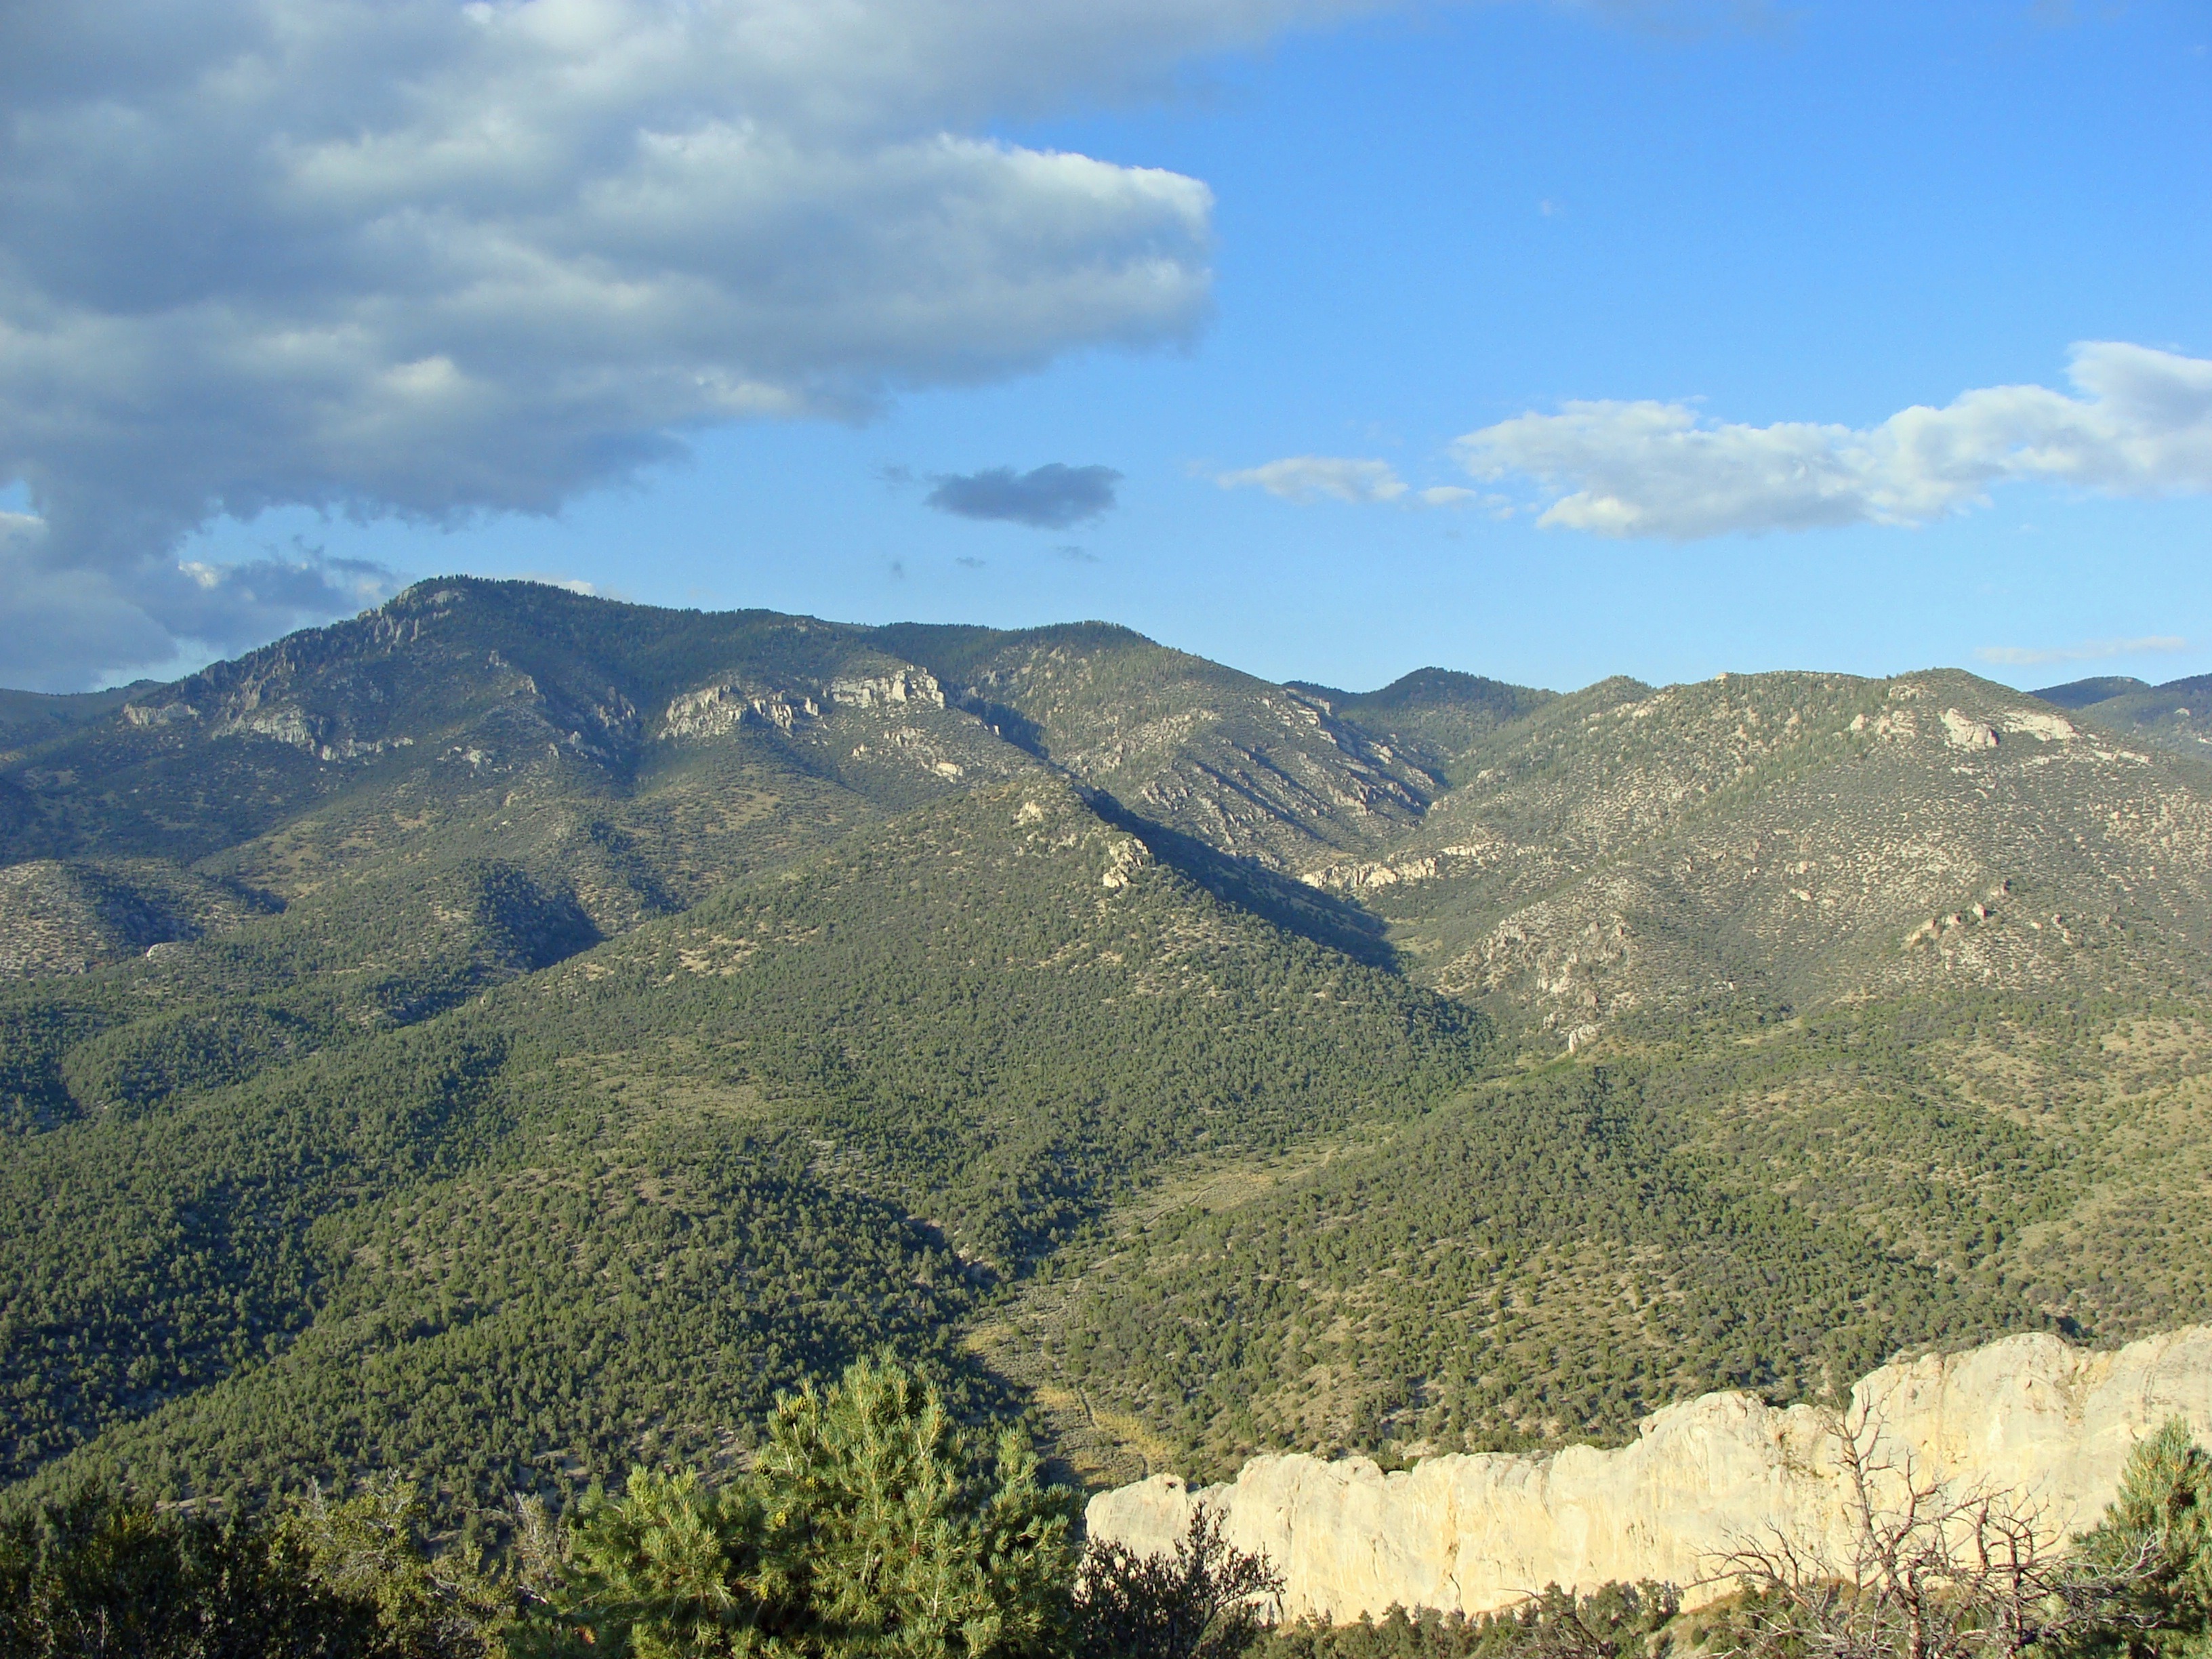
landscape, nature, forest, grass, wilderness, walking, mountain, sky, meadow, countryside, hill, adventure, valley, mountain range, country, green, peaceful, ridge, summit, trees, woods, outside, clouds, mountains, grassland, plateau, beautiful, fell, ecosystem, landform, mountain pass, geographical feature, mountainous landforms